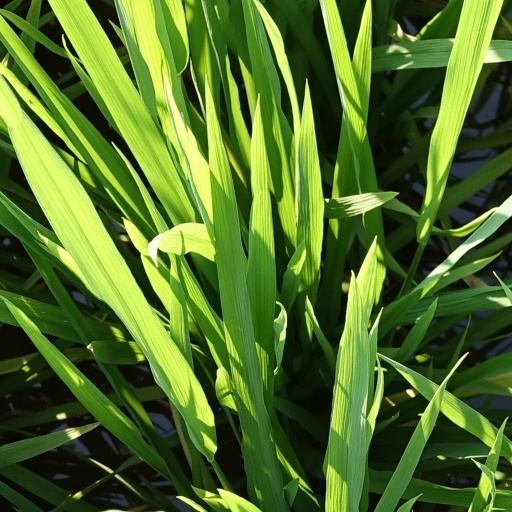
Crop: rice